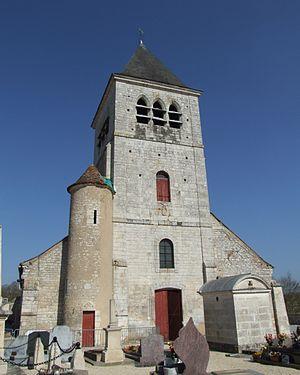
Eglise Saint-Pierre, Chablis, Yonne, Bourgogne, FRANCE